German war crimes during the invasion of Poland

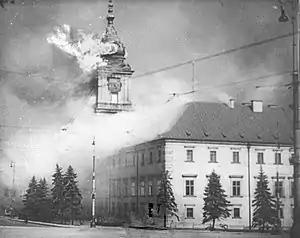
Burning Royal Castle in Warsaw, 17 September 1939

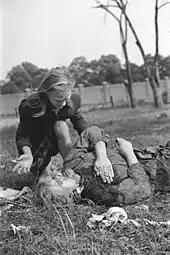
Kazimiera Kostewicz grieving over the body of her older sister Anna, killed by machine-gun fire from a German aircraft. Warsaw, 13 September 1939

On 8 September, General Major Walter Braemer was appointed military commander of Bydgoszcz. Under the orders of the 4th Army command and with the active support of "Einsatzkommando 1/IV SS-Sturmbannführer" Helmut Bischoff, he initiated a large-scale "cleansing action" ("Säuberungsaktion") in the city. German soldiers, SS men, and policemen surrounded Polish neighborhoods in a tight cordon, systematically searching house by house. If weapons were found (which could include commemorative sabers, double-barreled shotguns, bayonets, or even police clubs), male residents were executed on the spot. The remaining "suspects" were sent to a makeshift internment camp set up at the 15th Infantry Regiment barracks. The reprisals particularly affected the working-class district of Szwederowo. On 9 September, 20 people were executed in a public execution at Bydgoszcz's Old Market Square. When a German soldier was shot on the night of 9–10 September, Braemer ordered the public execution of another 20 hostages the following day. Between 8 and 11 September, approximately 370 Poles were killed in Bydgoszcz. On 12 September, under an agreement between Braemer and "Einsatzgruppe IV" commander "SS-Brigadeführer" Lothar Beutel, 120 to 150 arrested Poles were executed in the forests near Bydgoszcz.